The Unguarded Moment (film)

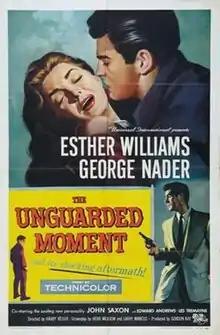
Theatrical release poster

The Unguarded Moment is a 1956 American crime film noir thriller film directed by Harry Keller and starring Esther Williams, George Nader, John Saxon, and Edward Andrews.